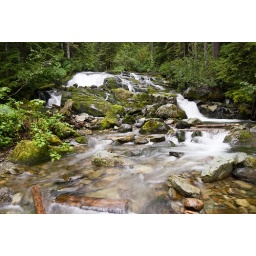
Taken from the wooden log bridge directly over the water.